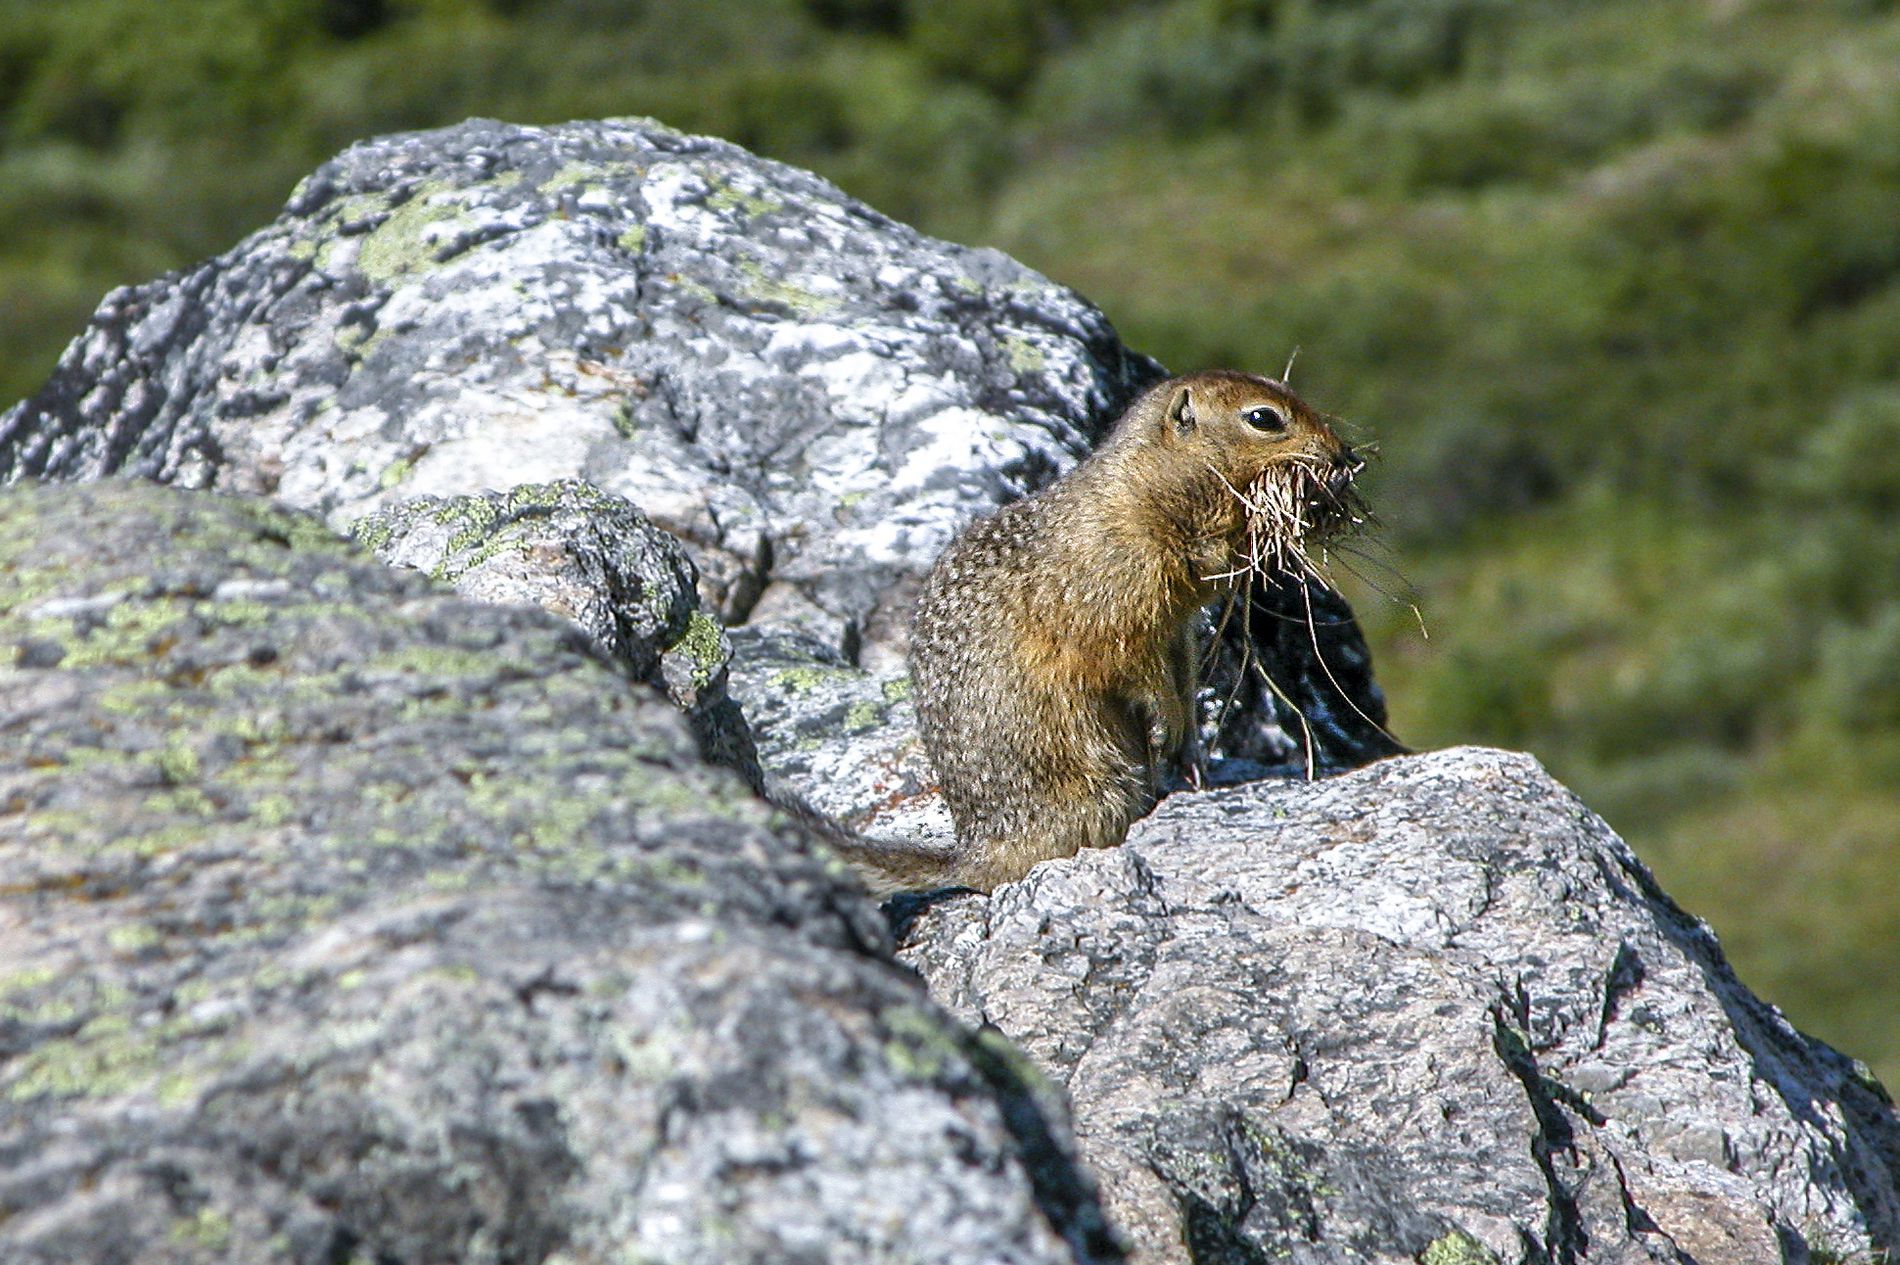
Squirrel on the Rock
A small squirrel sat on a large rock with hay in his mouth against a blurred background.
Eye Level shot. The photo is taken outdoors in nature. The background is blurred and has the color green, which makes the squirrel and the rocks stand out more. The lighting is natural.  The rocks look strong and rough, and the squirrel adds a playful and curious feeling to the photo. The atmosphere feels peaceful, like a quiet moment in the mountains or forest.
Labels: Rock, Animal, Mammal, Rodent, Rat, Squirrel, Wildlife, Blurred Background, Hay
Camera: NIKON E5700
Aperture: F6.6
Exposure: 1/505 sec
ISO: 100
Focal length: 71.2 mm